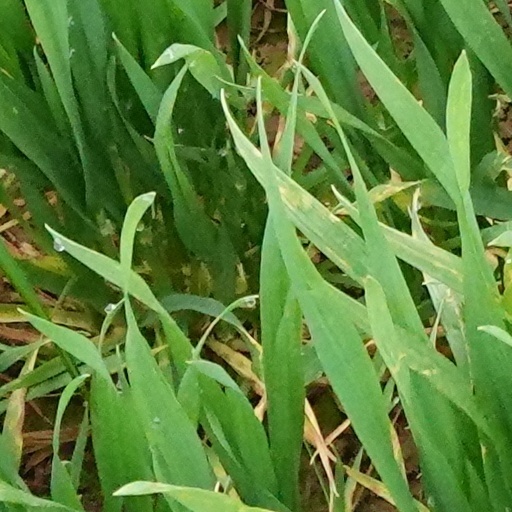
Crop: wheat